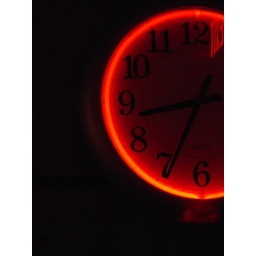
A neon clock by the bar